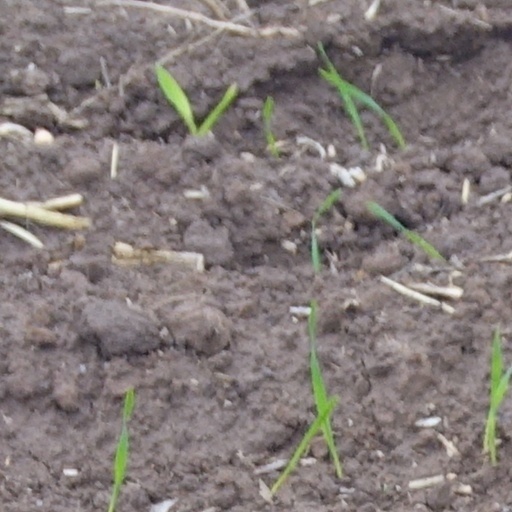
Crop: wheat